Pacífico (Madrid Metro)

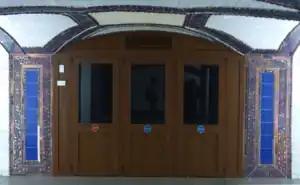

Pacífico is a station on Line 1 and Line 6 of the Madrid Metro. It is located in Zone A. It has been open to the public since 8 May 1923. On 10 November 1979 it was added to Line 6.